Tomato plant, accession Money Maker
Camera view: vertical (180 deg); turntable rotation: 0 degrees
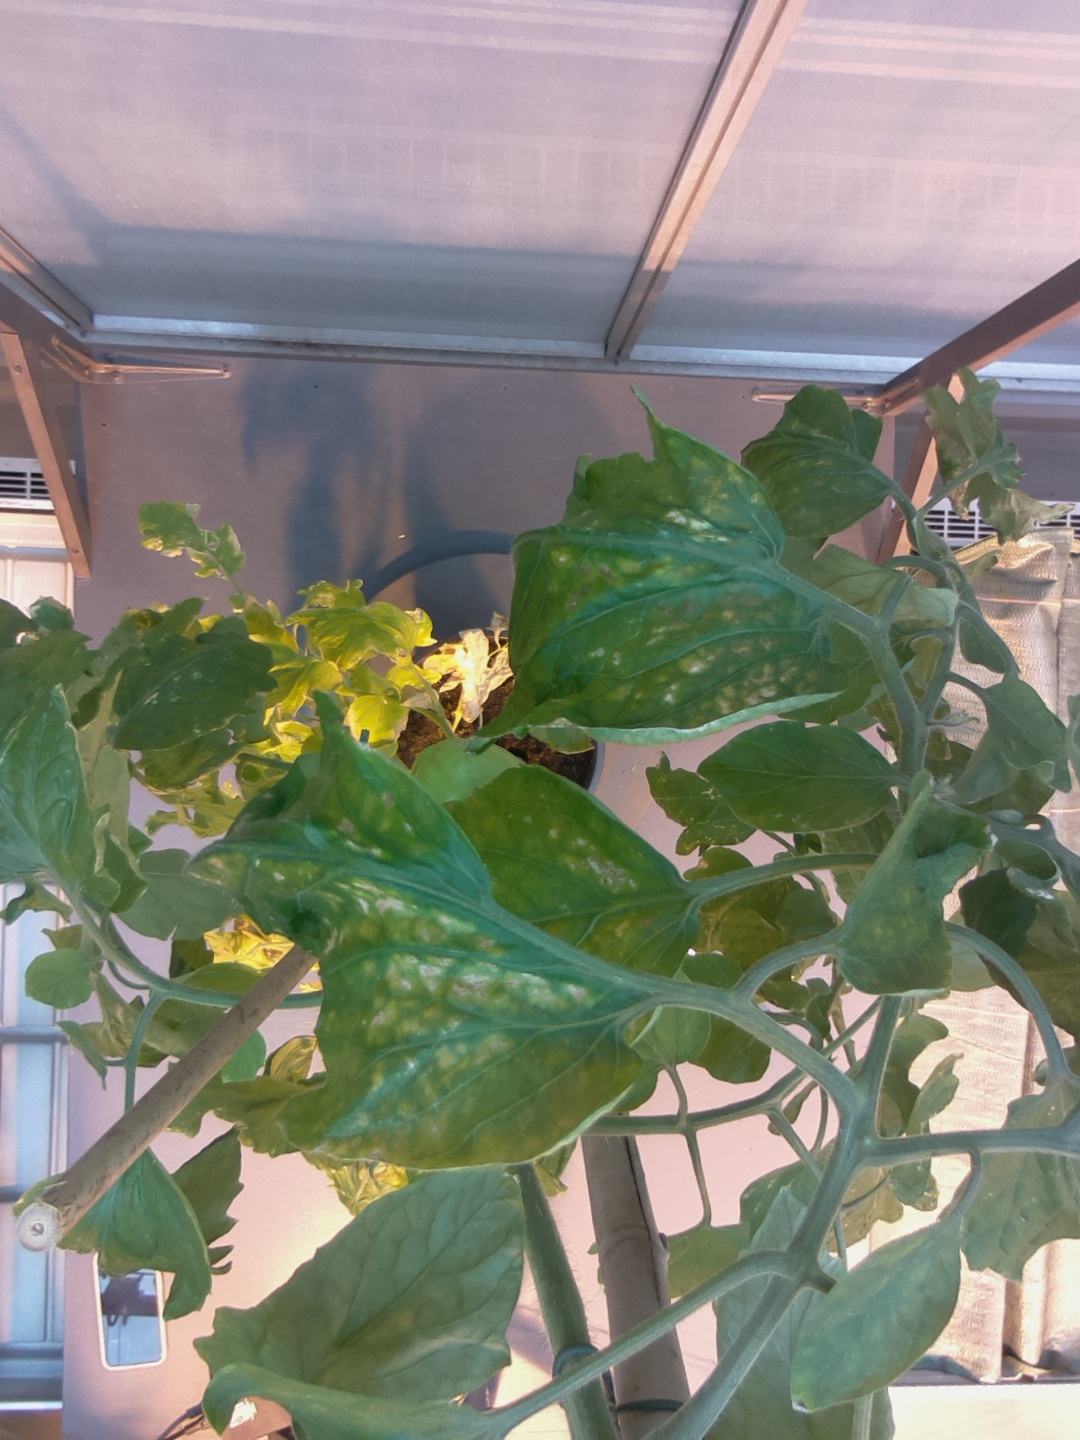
BBCH growth stage 79: 90% -100% of final fruit size